Leon Sedov Brigade

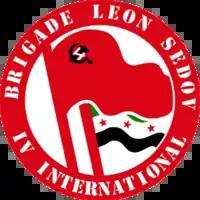

The Leon Sedov Brigade was a Syrian Third camp Trotskyist militant group in the area of Aleppo. Although its founders were Argentinian foreign fighters, the overwhelming majority of its members were local industrial workers and, due to its stance against foreign involvement in the Syrian civil war, was solely funded by members' wages and ran by officers elected by them. It is named for Leon Sedov, the first son of Leon Trotsky. It is the military wing of the International Leninist Trotskyist Fraction and thus shares its basic positions of opposing both Salafi jihadist groups (including Hay'at Tahrir al-Sham and the Islamic State) and pro-Western liberal Free Syrian Army factions as counter-revolutionary, and all foreign involvement in the Syrian civil war (including the Turkish-backed Free Syrian Army and the US-led coalition-backed Syrian Democratic Forces) as imperialist.